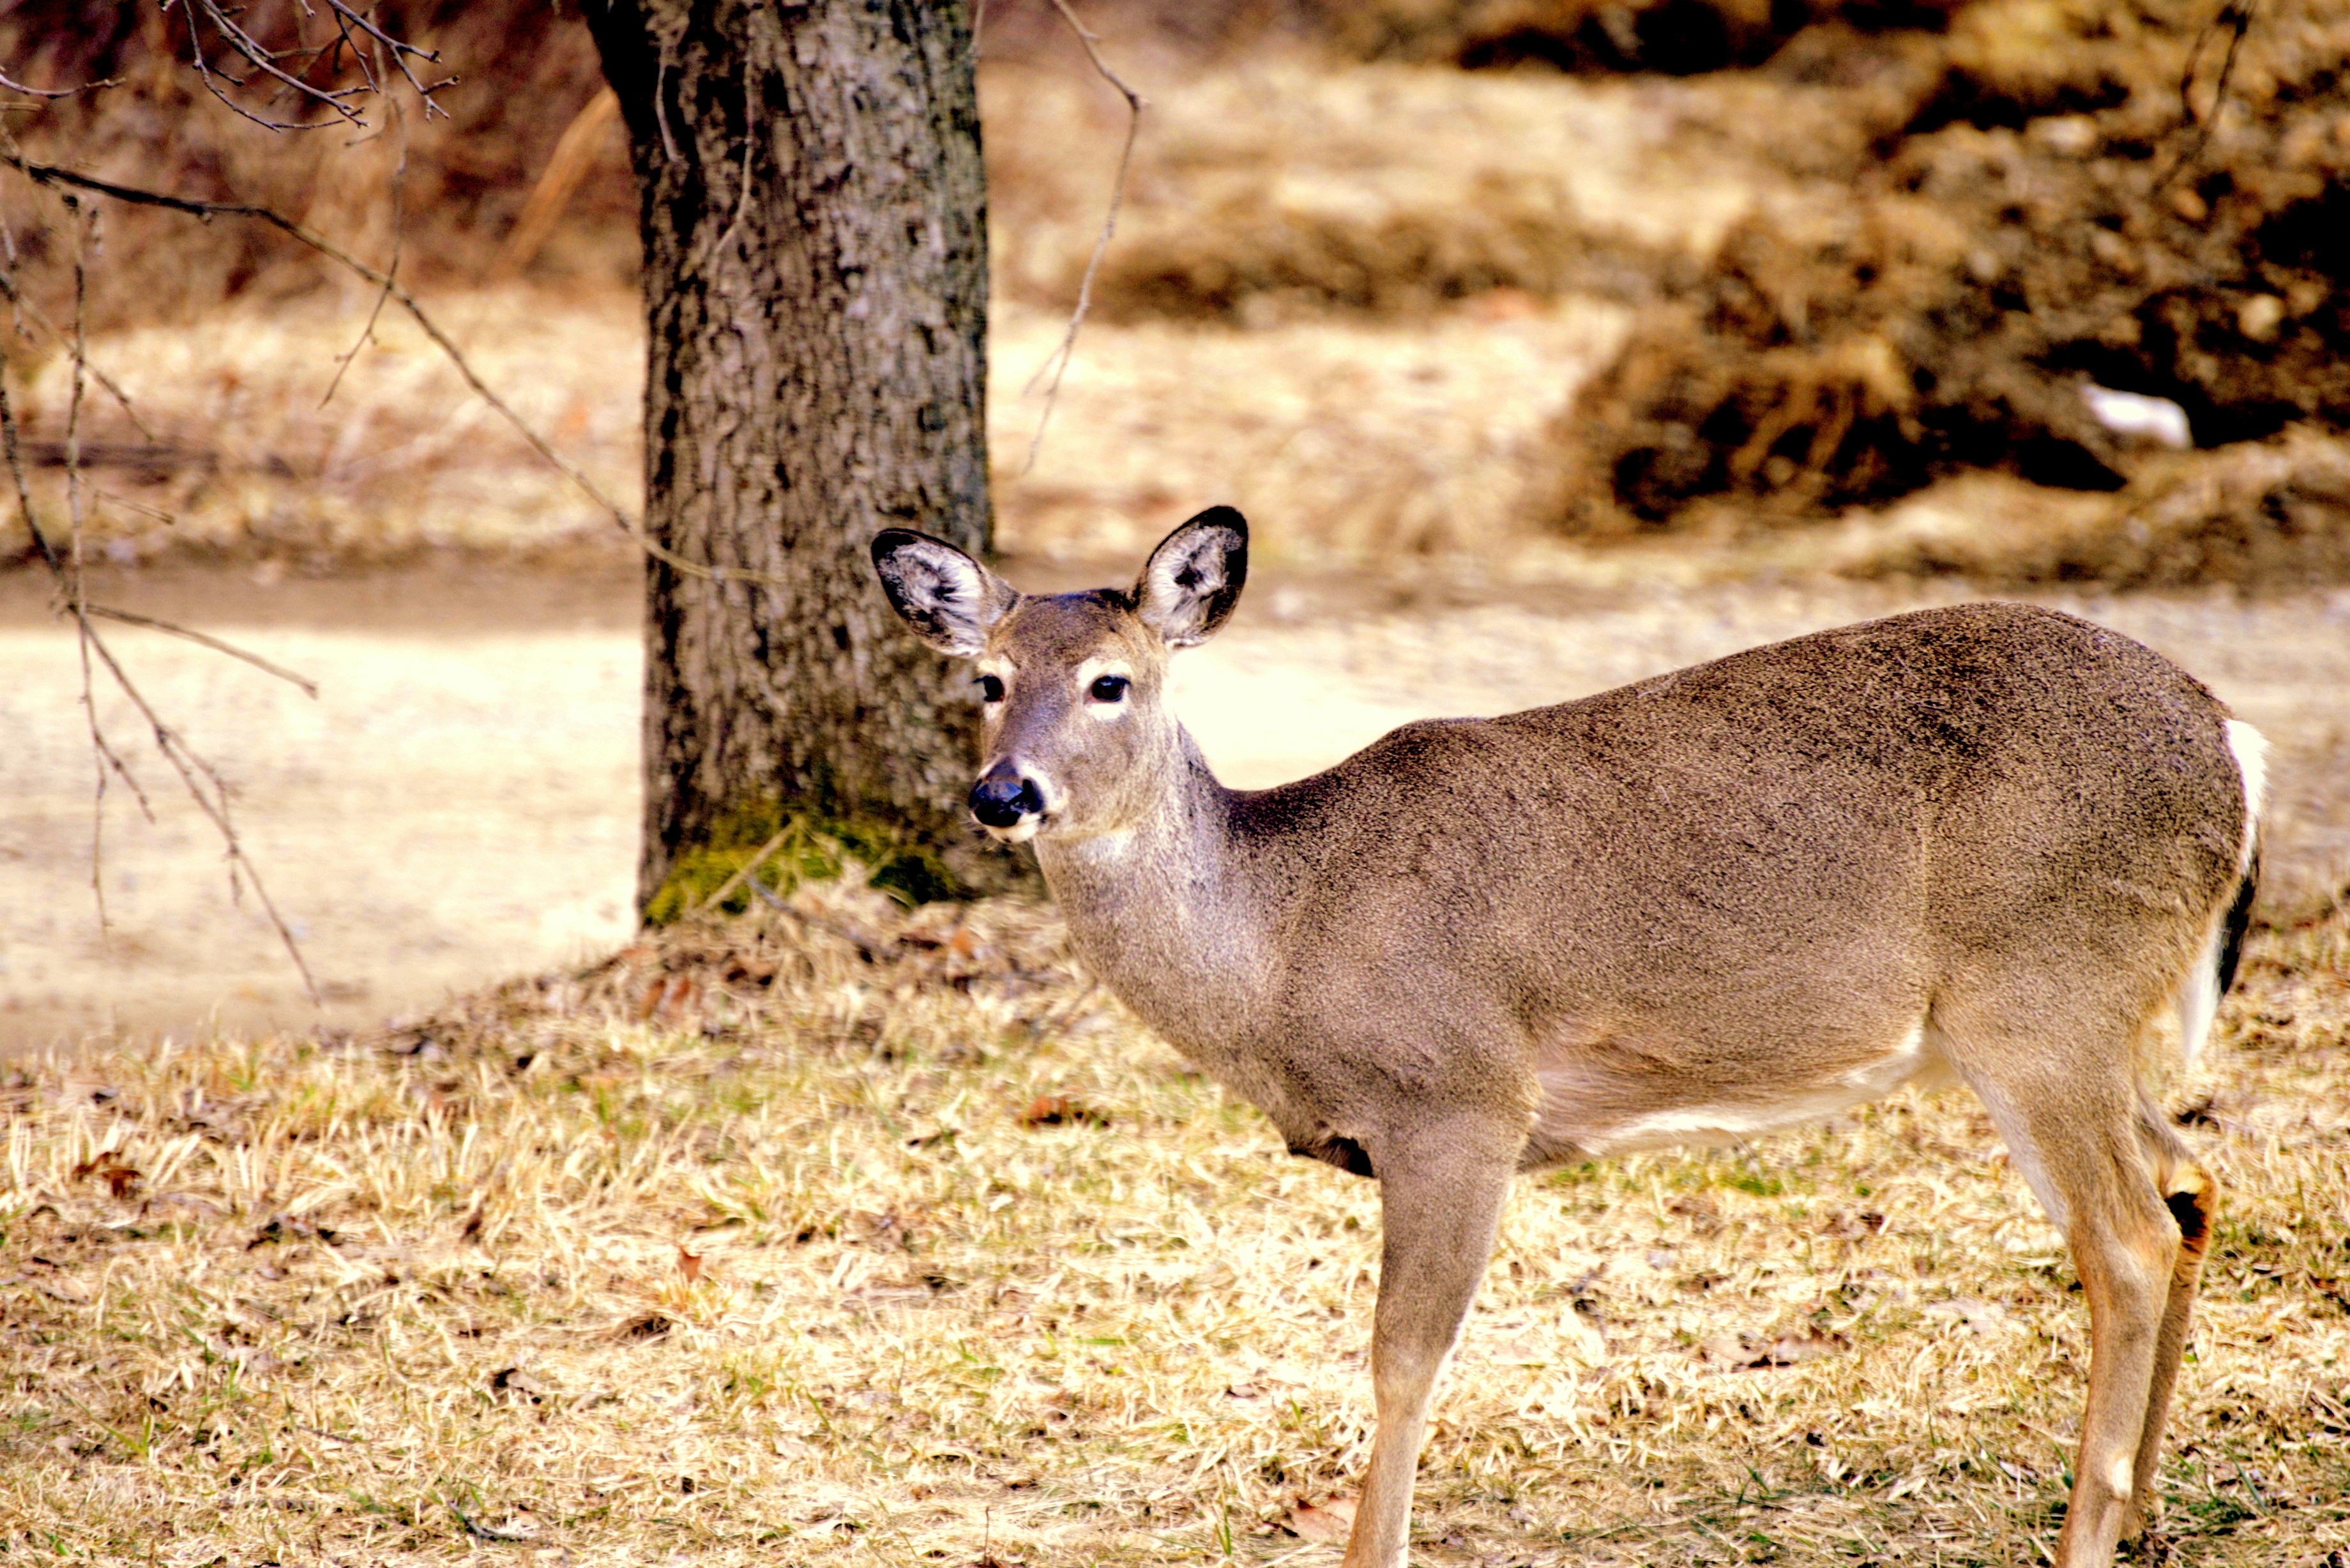
nature, wildlife, deer, brown, mammal, fauna, camouflage, vertebrate, northeast, pa, white tail, white tailed deer, musk deer